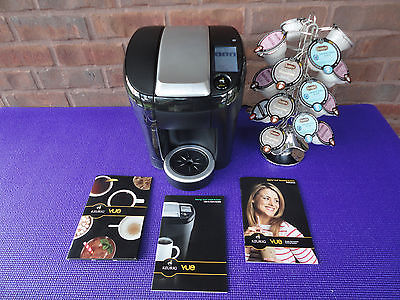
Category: coffee maker